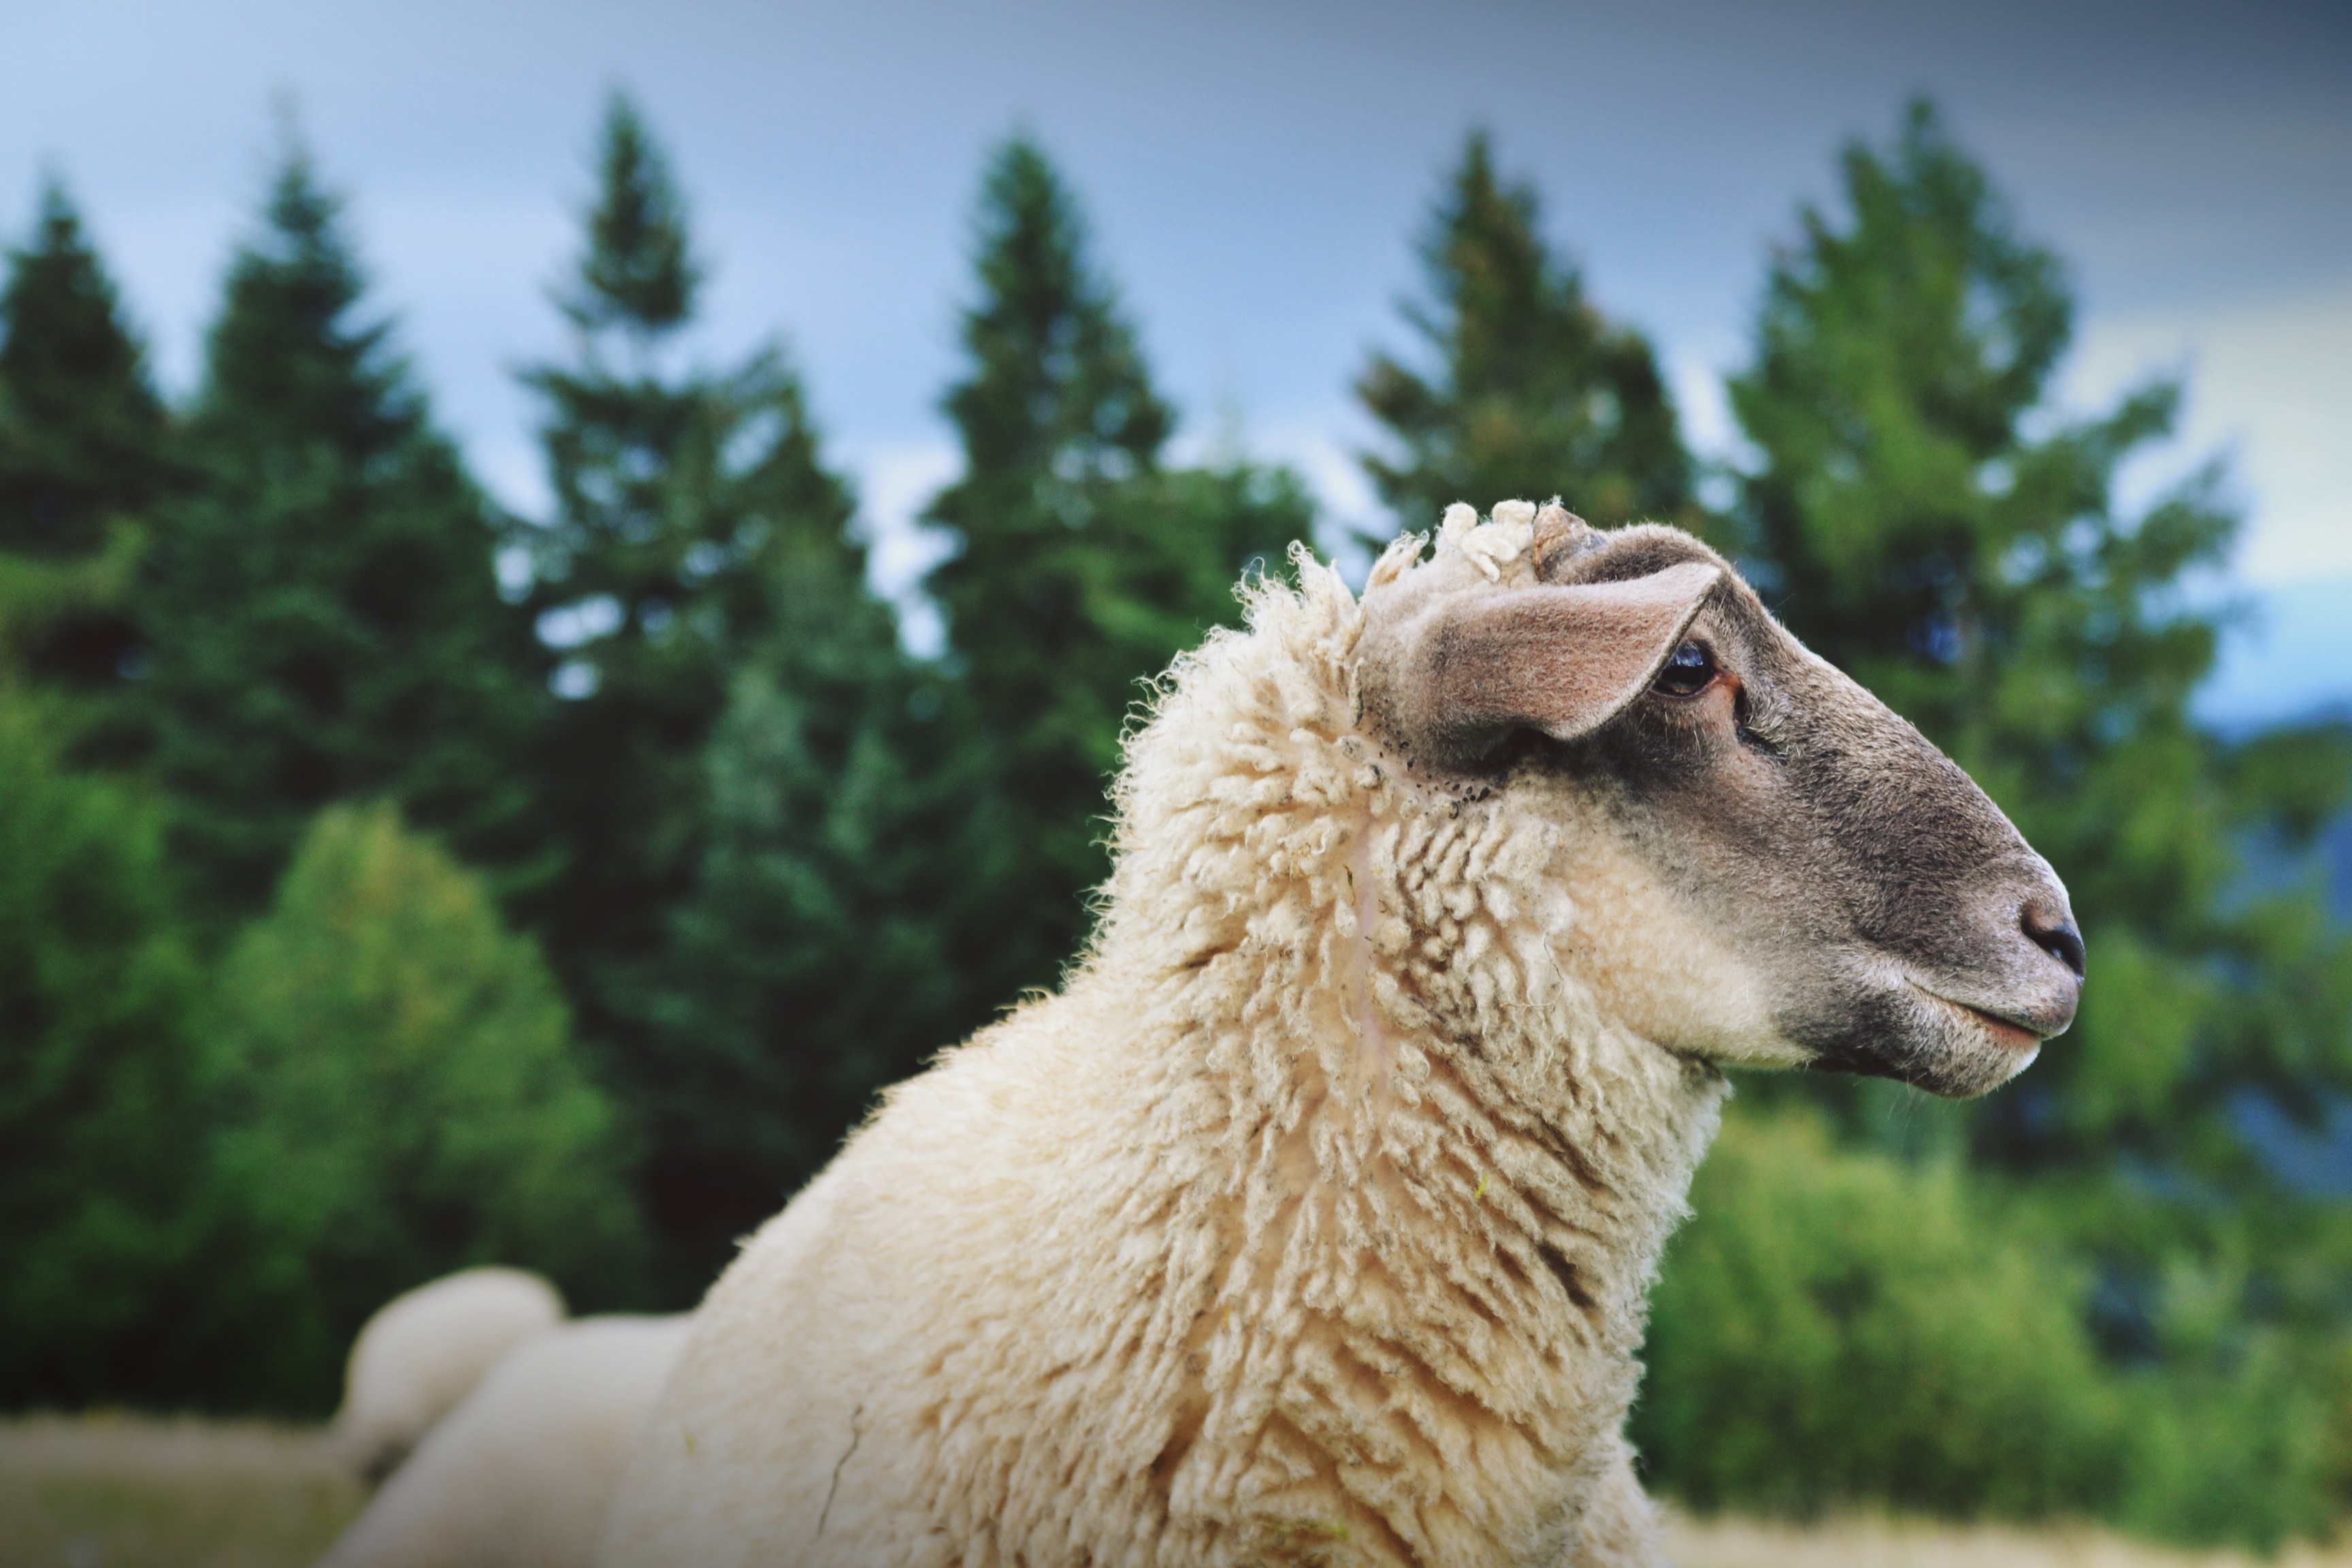
animal, wildlife, sheep, evergreen, mammal, wool, fauna, vertebrate, sheeps, fleece, camel like mammal